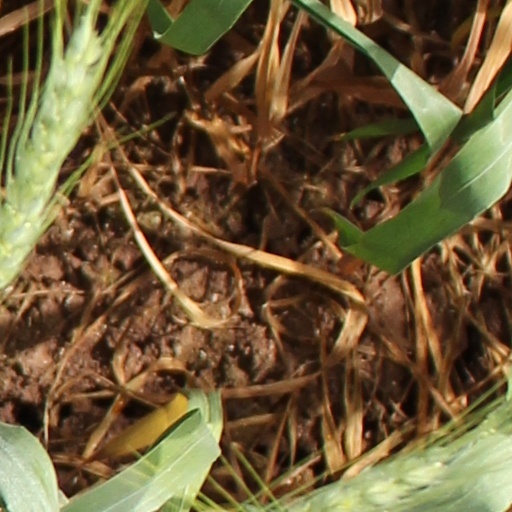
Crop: wheat